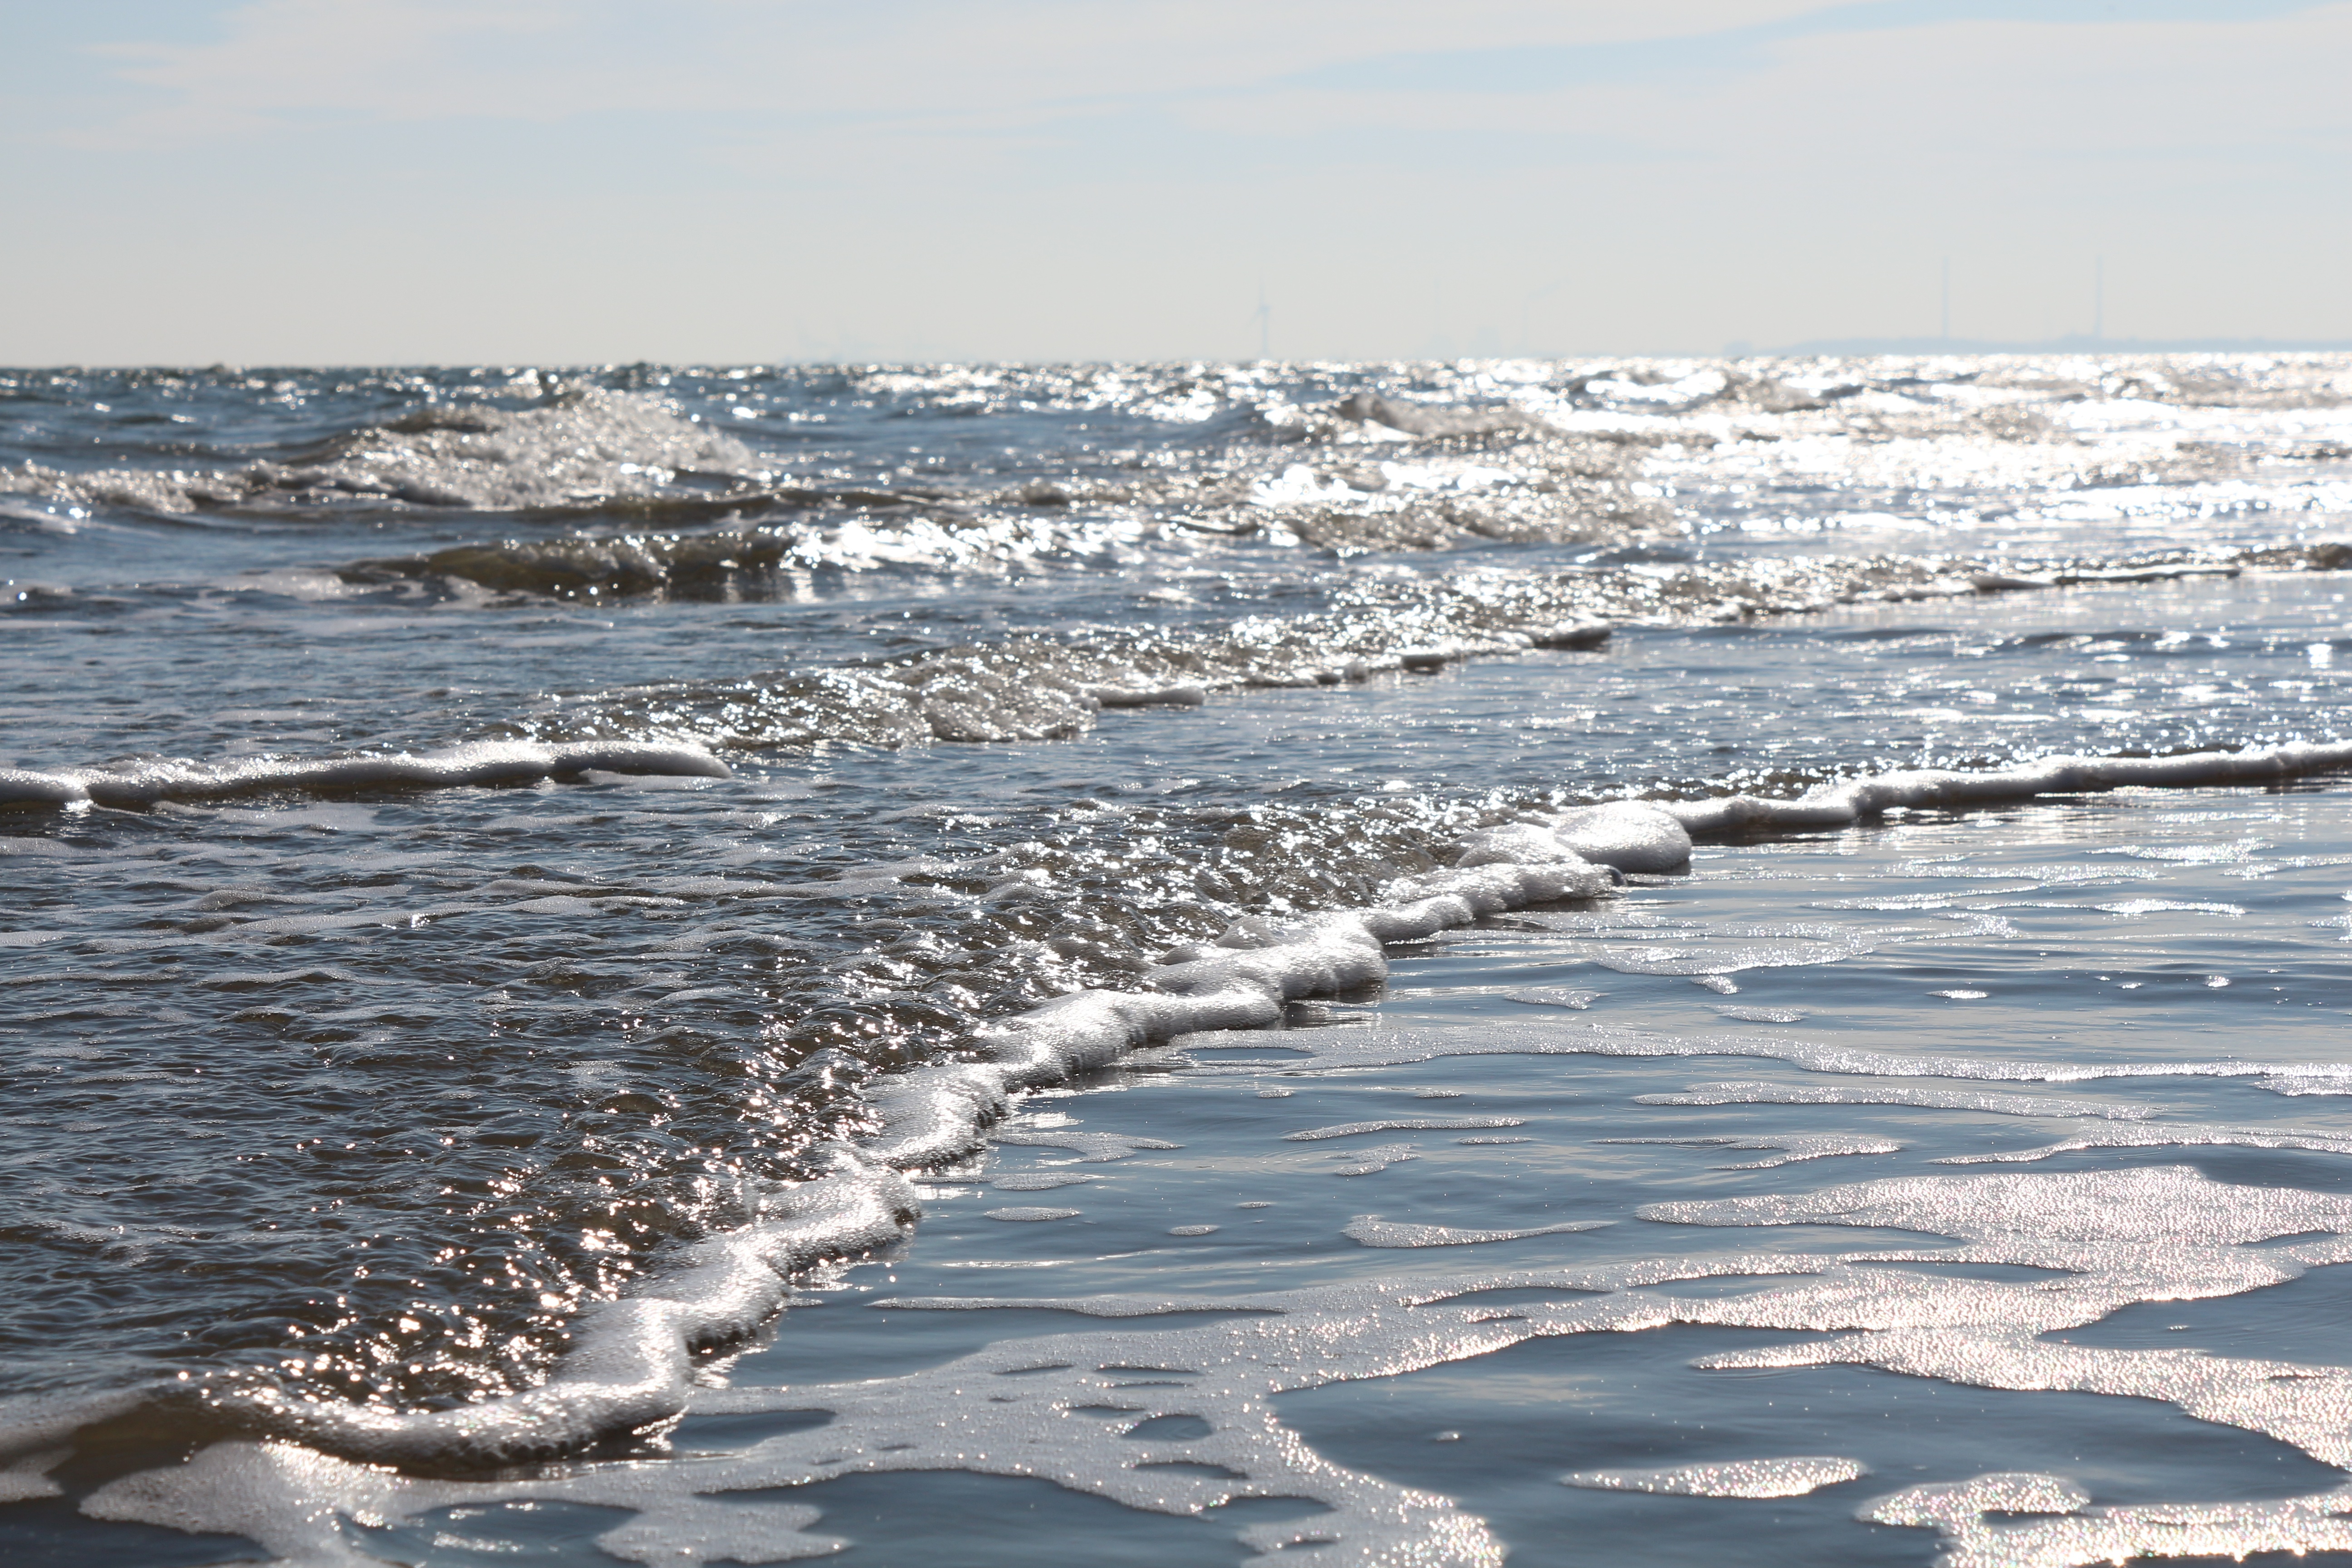
beach, sea, coast, water, ocean, horizon, shore, wave, ice, surf, arctic, body of water, breakwater, north sea, arctic ocean, mudflat, wind wave